Sideritis

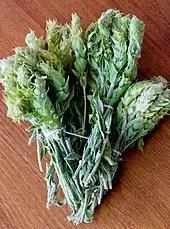
"Sideritis scardica"

In 2002, molecular phylogenetic research found "Sideritis" and five other genera to be embedded in "Stachys". Further studies will be needed before "Stachys", "Sideritis", and their closest relatives can be revised.